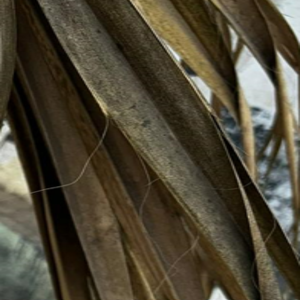
Label: Fusarium Wilt